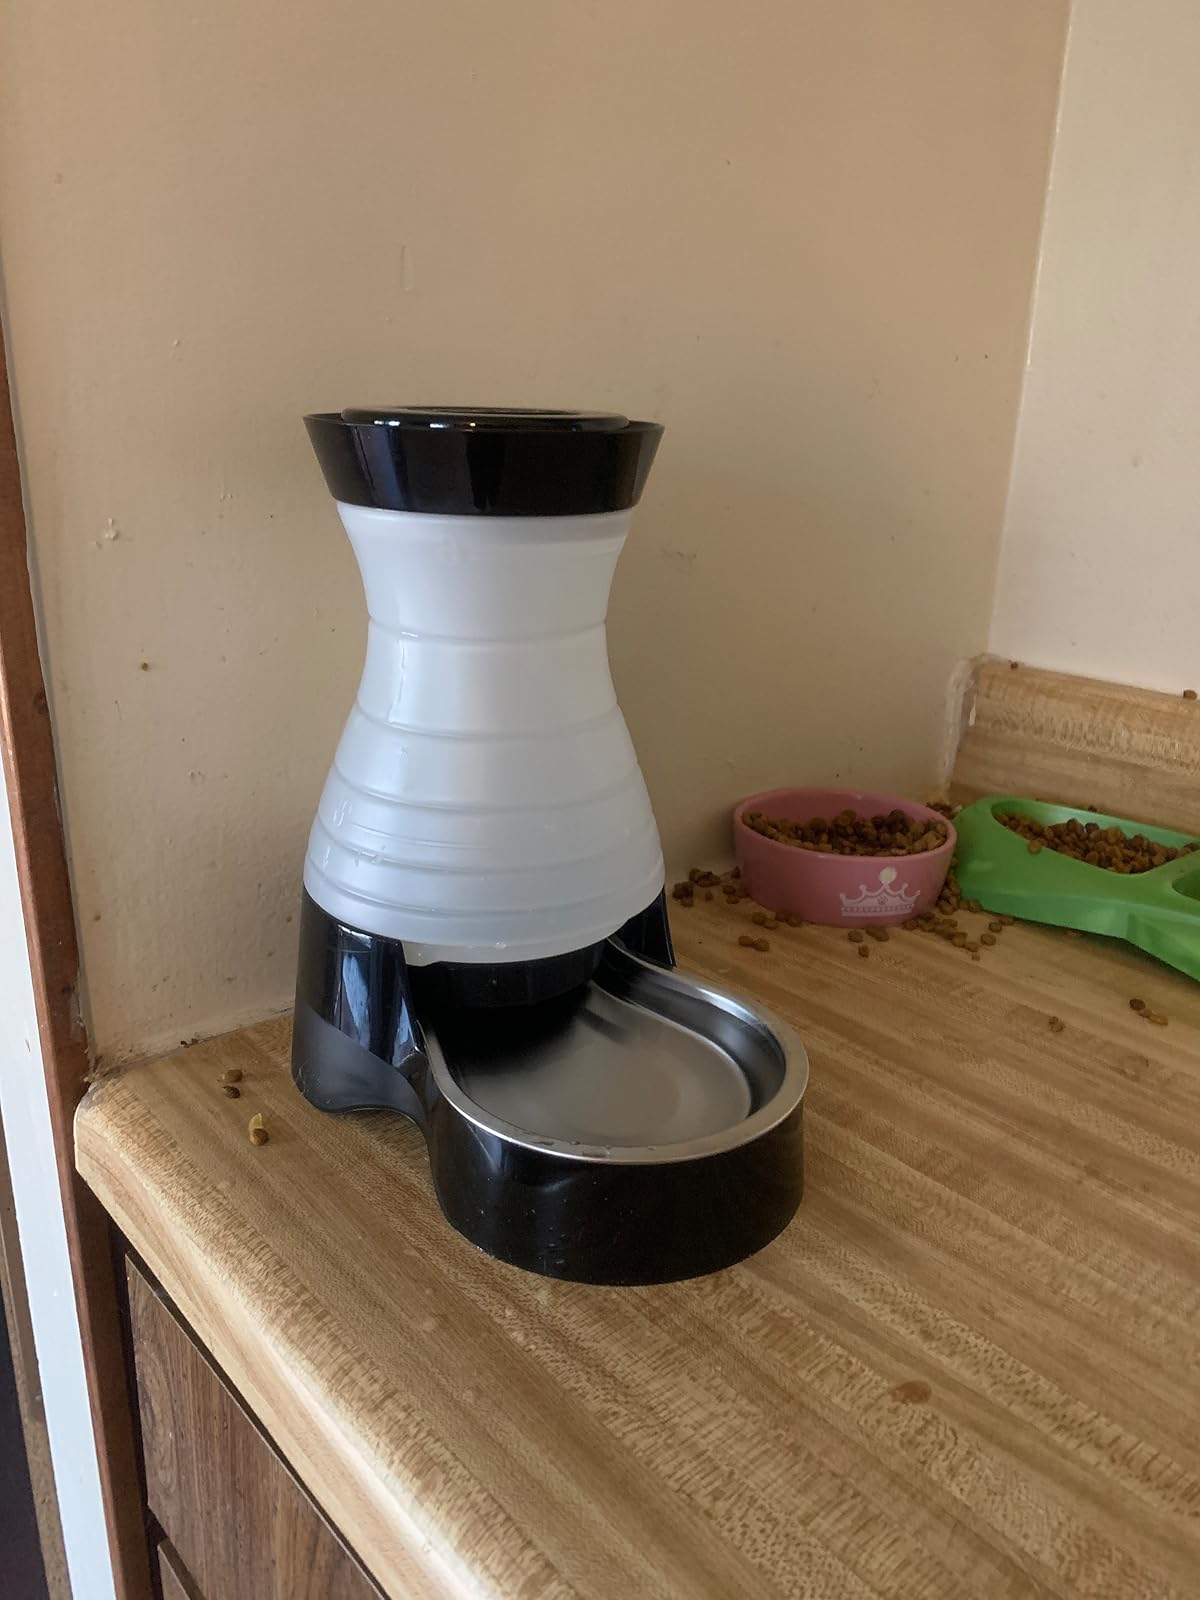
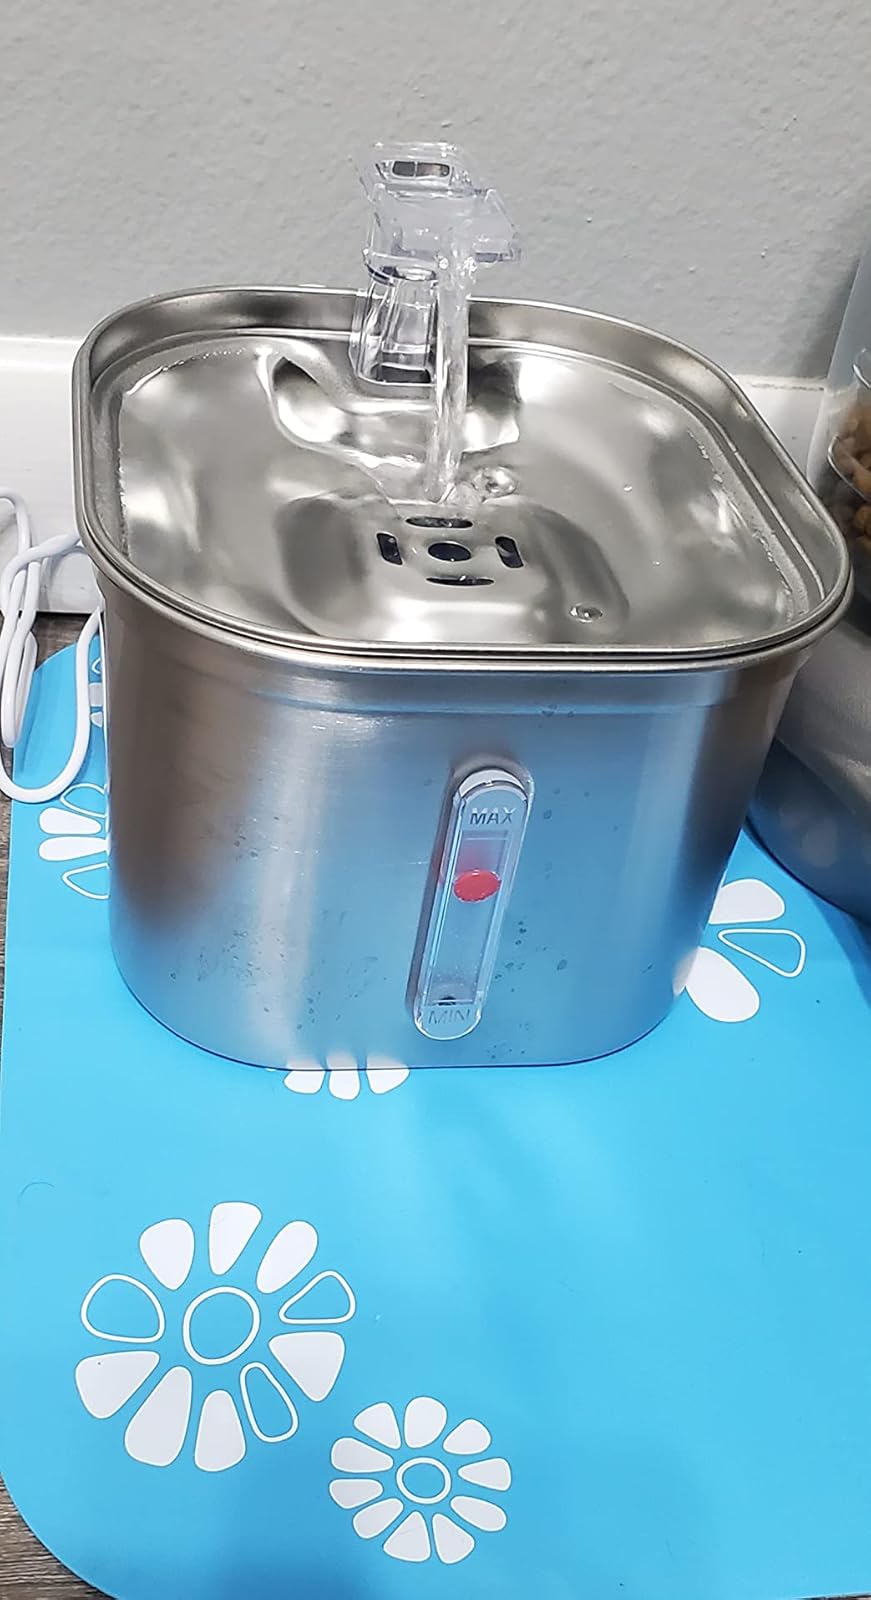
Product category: items_bowl
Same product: no